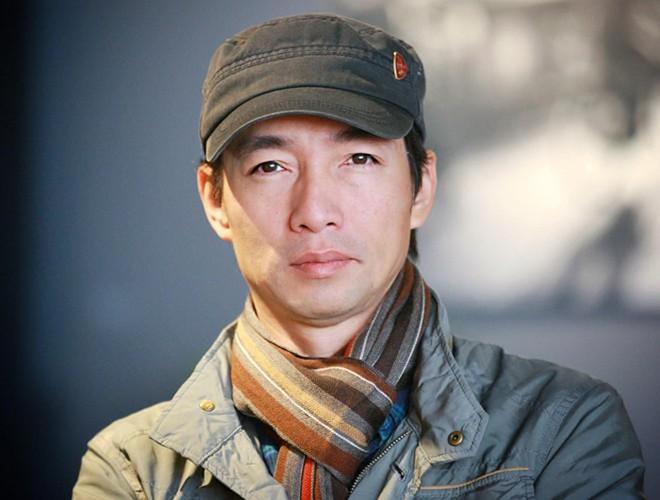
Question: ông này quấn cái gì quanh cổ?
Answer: khăn quấn cổ